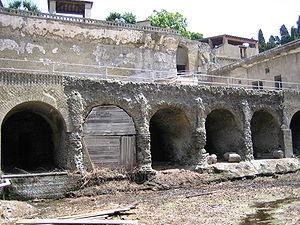
Herculanum était une ville romaine antique située dans la région italienne de Campanie, détruite par l'éruption du Vésuve en l'an 79 apr. J.-C., conservée pendant des siècles dans une gangue volcanique et remise au jour à partir du XVIIIᵉ siècle par les Bourbon-Deux-Siciles qui régnaient sur Naples.
Le Vésuve ou mont Vésuve est un volcan italien d'une altitude de 1 281 mètres, bordant la baie de Naples, à l'est de la ville. Il s'agit du seul volcan d'Europe continentale à être entré en éruption durant les cent dernières années, sa dernière éruption datant de 1944.
Le Vésuve est un volcan composite qui a connu plusieurs cycles d'éruptions, depuis -400 000 à -300 000 ans. Sa dernière éruption date de 1944. L'édifice actuel, le complexe Somma-Vésuve est composé des restes d'un stratovolcan, le mont Somma, datant de 20 000 ans, dans la caldeira duquel se bâtit un nouveau stratovolcan, le Vésuve au sens strict, datant du IIIᵉ siècle.